Château de Frôlois

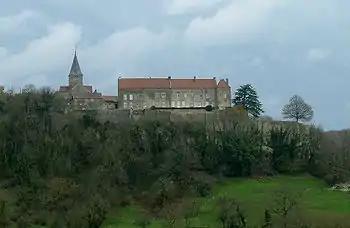
Frôlois castle and church

The Château de Frôlois is a castle converted into a château in the "commune" of Frôlois in the Côte-d'Or "département" of France.